Lee Freedman

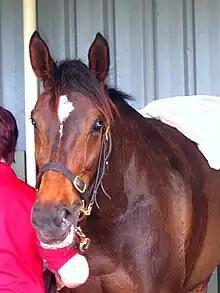
Freedman, is best known as the trainer of Melbourne Cup winner Makybe Diva

Freedman was born 12 August 1956, in Sydney to Anthony William and Estelle Dawn Freedman. His great-grandfather, David Freedman, was a Russian Jew who fled from Elizavetgrad (now Kirovohrad in Ukraine) to America, via Germany and London. His son Allan, Lee Freedman's grandfather, was an electrical engineer who came to Australia in 1927, meeting his future wife Maudie McLachlan on board the ship. Maudie's father was William H. McLachlan, a jockey who rode Melbourne Cup winners in 1909, 1910 and 1917.